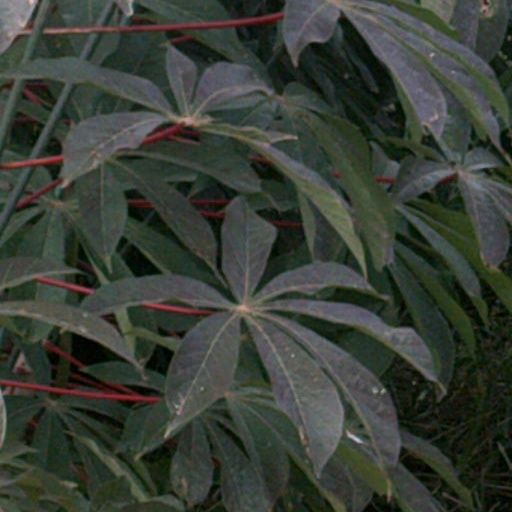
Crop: cassava